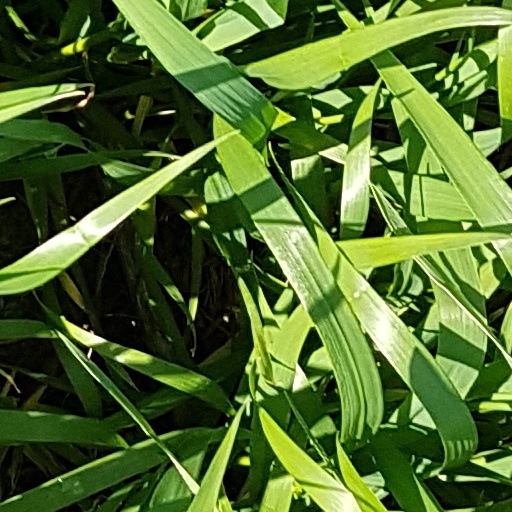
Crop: wheat